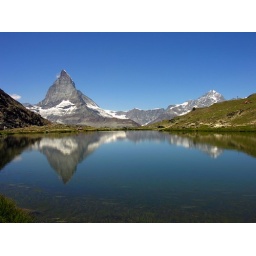
This lake is in the perfect location for reflection shots and is located by leaving the Gournergrat train at Rotenboden